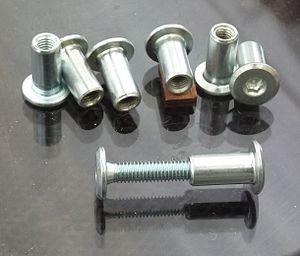
Un écrou est un composant élémentaire d'un système vis/écrou destiné à l'assemblage de pièces ou à la transformation de mouvement.